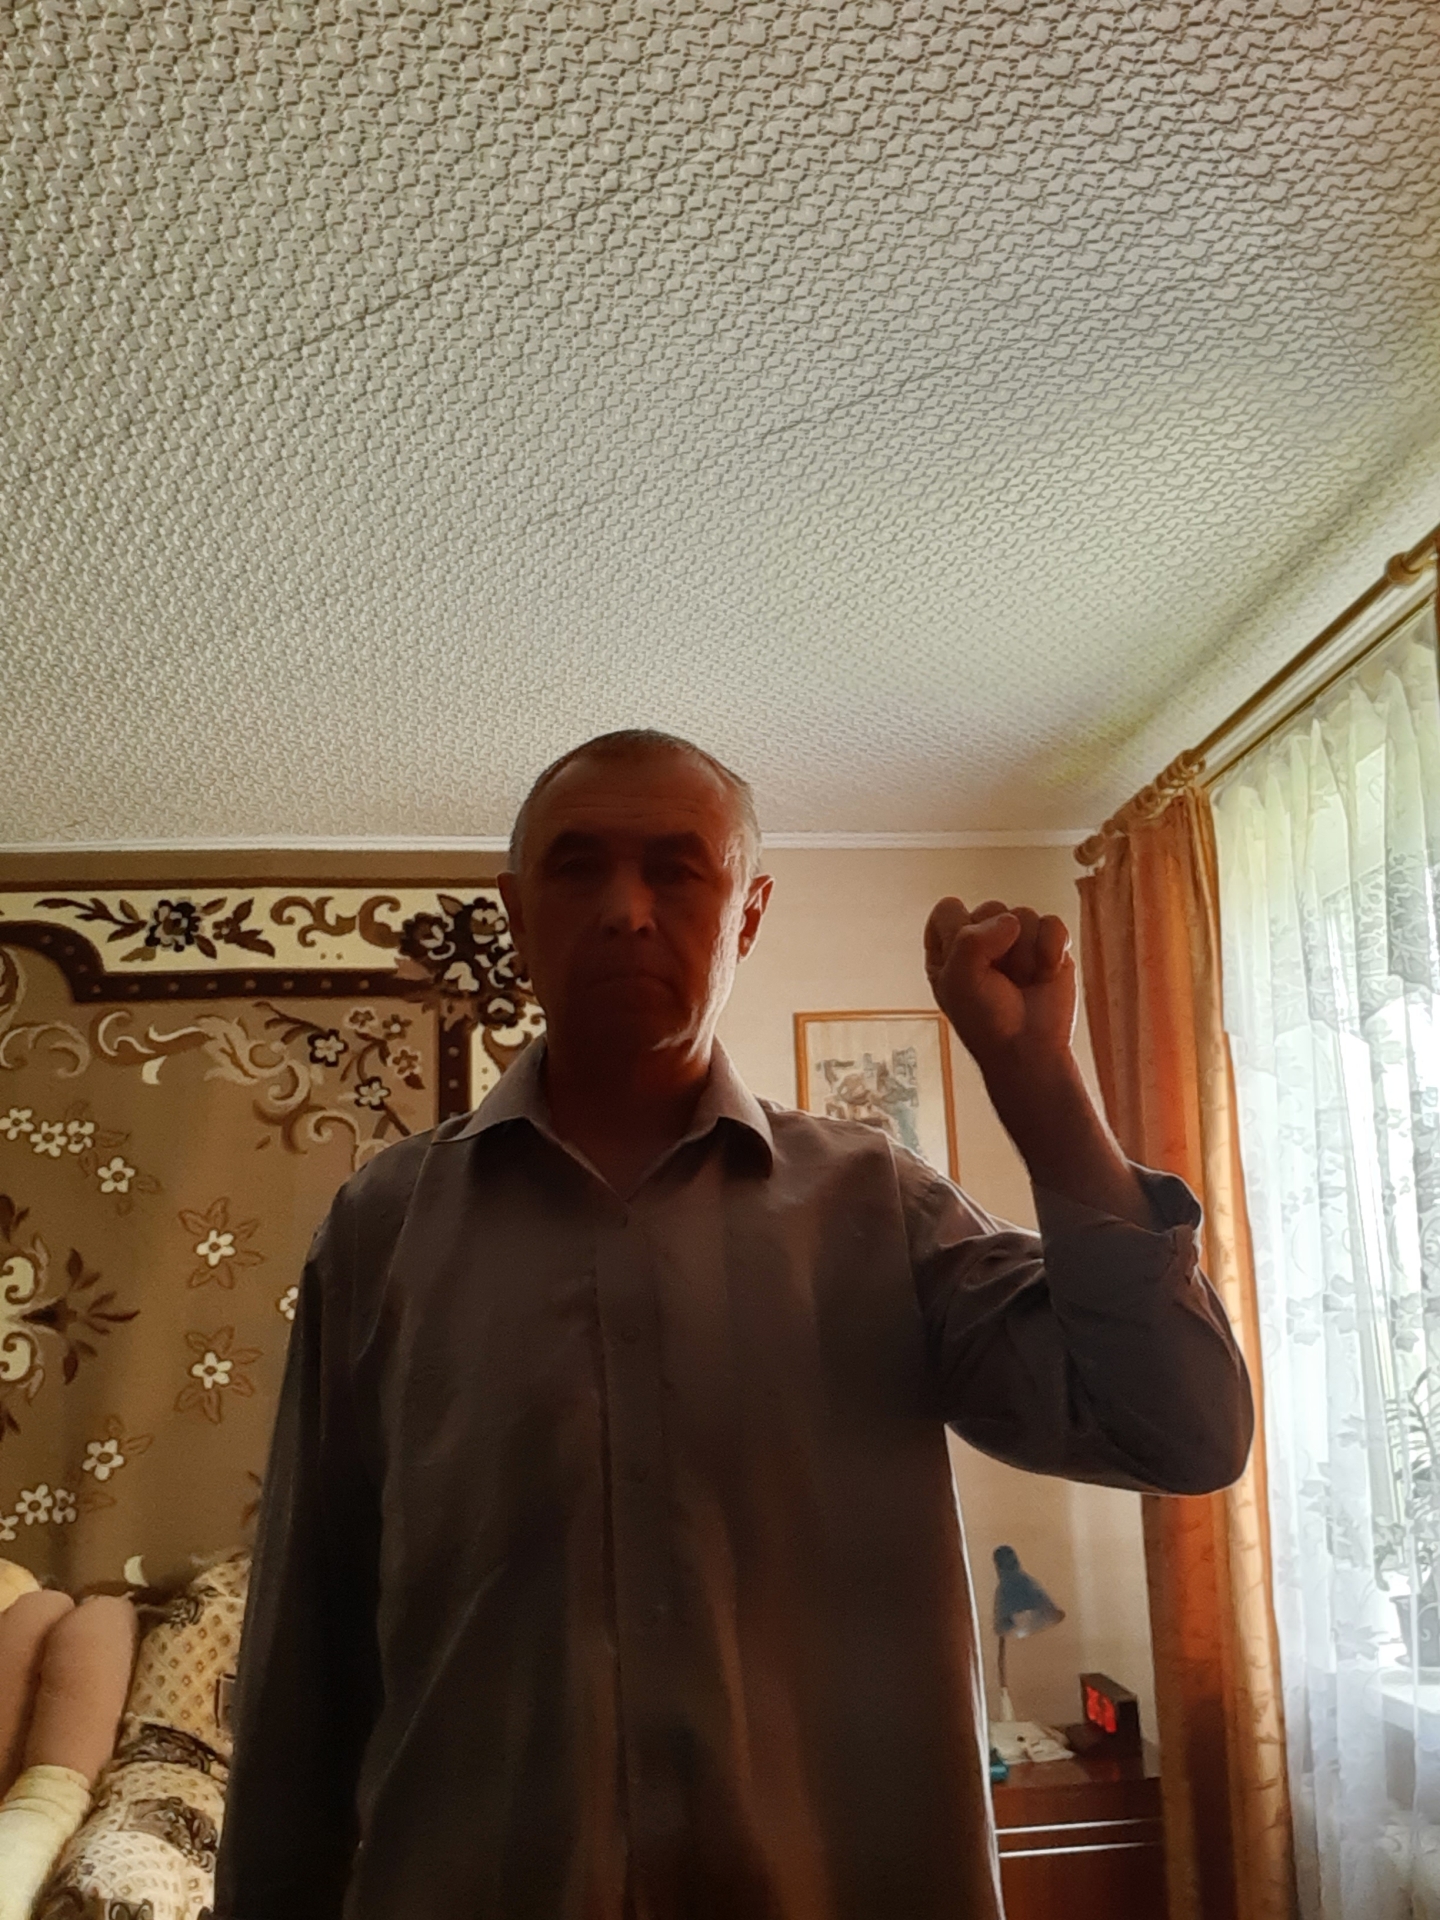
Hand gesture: fist